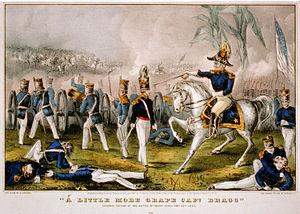
Zachary Taylor, né le 24 novembre 1784 à Barboursville et mort le 9 juillet 1850 à Washington D.C., est un militaire et homme d'État américain qui fut le 12ᵉ président des États-Unis.